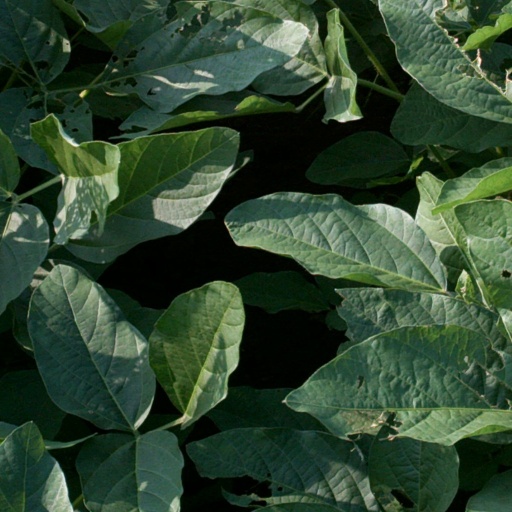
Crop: soybean